List of Liberty ships (Ja–Je)

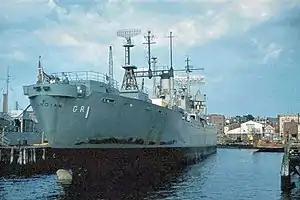
USS "Guardian"

was a boxed aircraft transport built by J. A. Jones Construction Company, Panama City. Her keel was laid on 28 May 1945. She was launched on 17 May and delivered on 11 June. Laid up in the James River in October 1945, she was returned to service in January 1947. Laid up at Wilmington, North Carolina in August 1948. To the United States Navy in July 1955 and renamed "Picket". Converted for naval use at Portsmouth Navy Yard. Laid up in Suisun Bay in September 1965. She was scrapped at Richmond in January 1978.